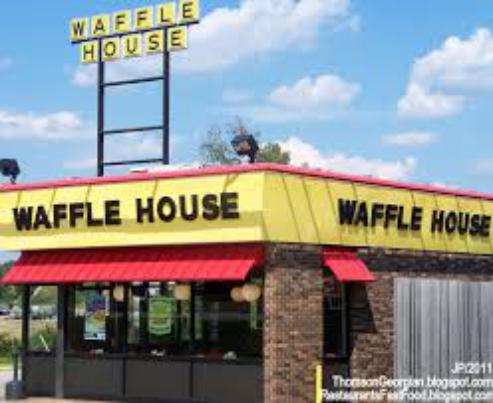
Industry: Food